Cunning folk in Britain

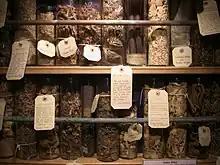
A variety of herbs and other floral ingredients that British cunning folk used in preparing potions and other healing concoctions

One of the most common services that the cunning folk provided was in combating the effects of malevolent witchcraft and the curses which these witches had allegedly placed upon people. Alongside this, they were also known at times for identifying witches, and in this manner they were "the only healers to offer a comprehensive package of anti-witch measures." British cunning folk were known to use a variety of methods to cure someone of malevolent sorcery, including tackling the witch either physically or through the law courts, breaking the spell over the individual by magical means, and by using charms and potions to remove the witchcraft from the afflicted person's body. As historian Owen Davies noted, "Most cunning-folk employed a multi-pronged approach to curing witchcraft, using a combination of written charms, magic rituals, prayers and herbal medicines, thereby appealing to the physical, psychological and spiritual needs of the sick."